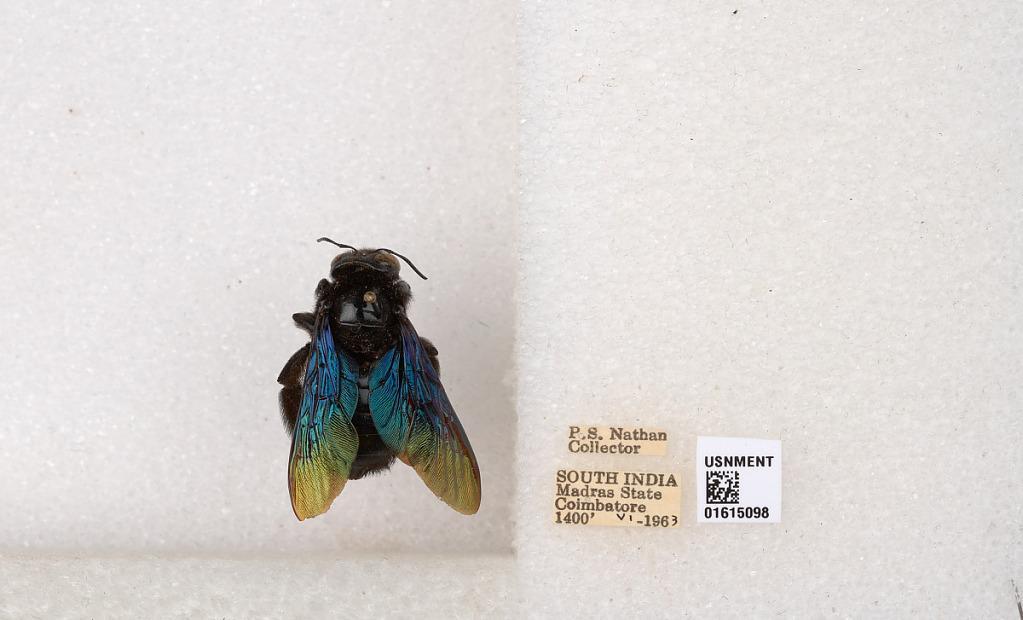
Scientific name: Xylocopa (Biluna) auripennis auripennis Lepeletier
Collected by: P. Nathan
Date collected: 1963-6-1
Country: India
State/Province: Tamil Nadu
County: Coimbatore
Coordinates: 10.9955, 76.9034